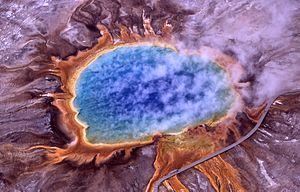
Image aérienne du Grand Prismatic Spring situé dans le Parc national de Yellowstone aux États-unis.